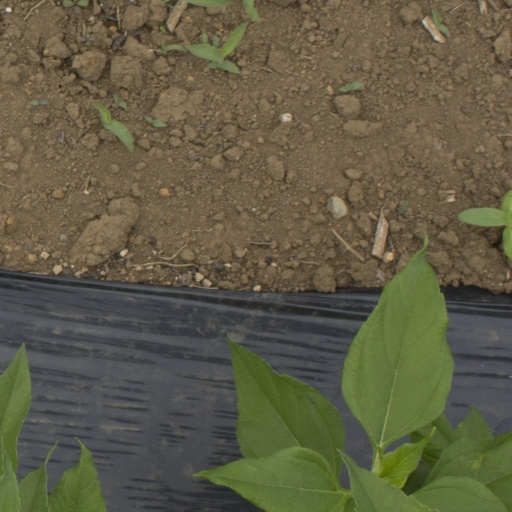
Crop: Jerusalem artichoke